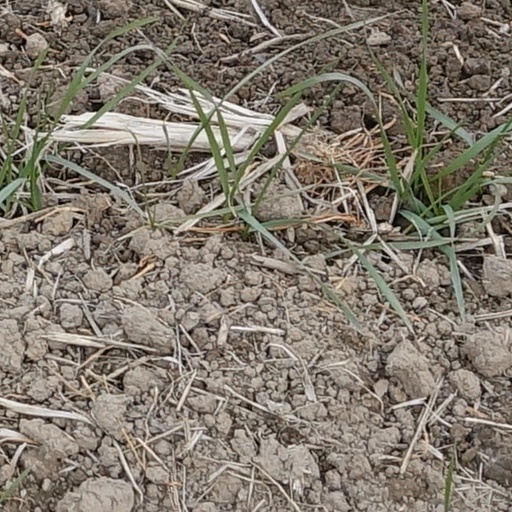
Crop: wheat